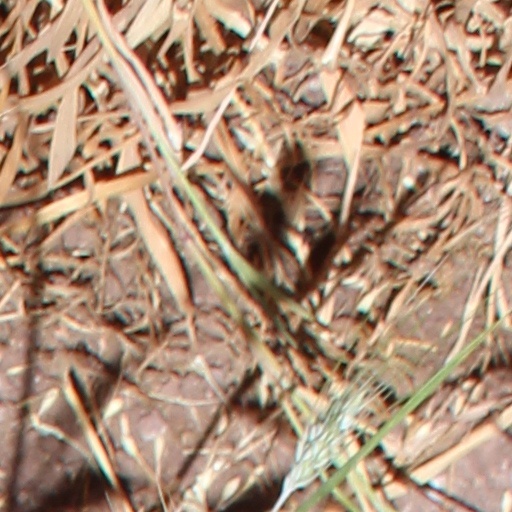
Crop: wheat